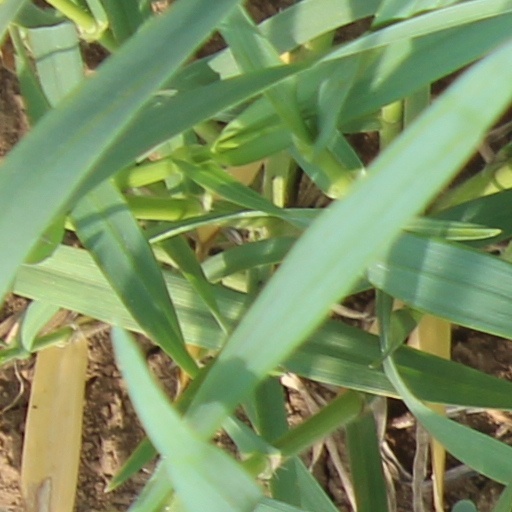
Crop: wheat